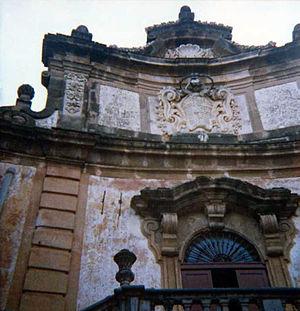
La Villa Palagonia est l'une des demeures les plus célèbres d'Italie. Située dans la ville de Bagheria, à 15 km de Palerme, en Sicile, la villa elle-même, édifiée à partir de 1705 sur les plans de l'architecte Tommaso Napoli, est l'un des tout premiers exemples du baroque sicilien. Toutefois, sa notoriété auprès du public lui vient principalement des statues de monstres à figure humaine qui ornent son jardin et lui valent le surnom de « Villa des Monstres ».